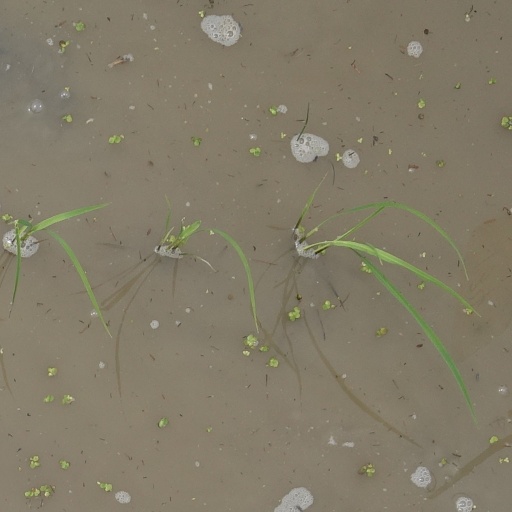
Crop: rice